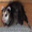
Label: possum